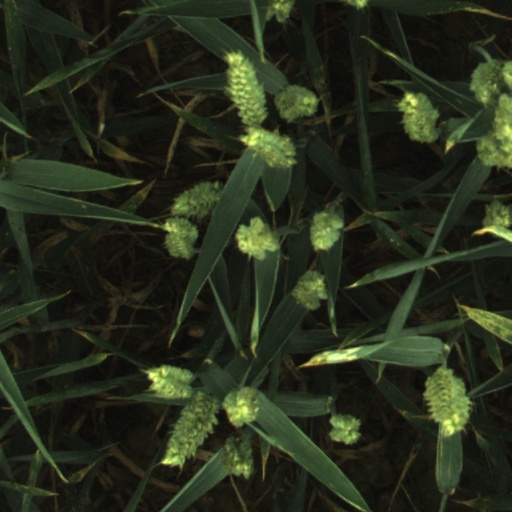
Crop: wheat